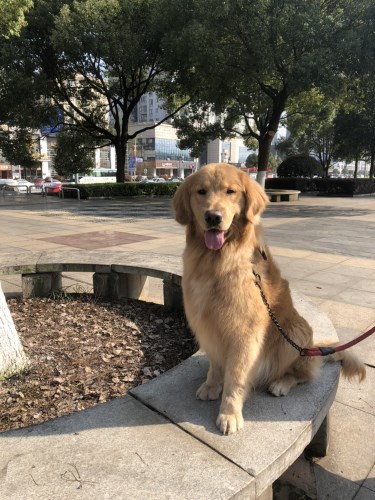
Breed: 5355-n000126-golden_retriever